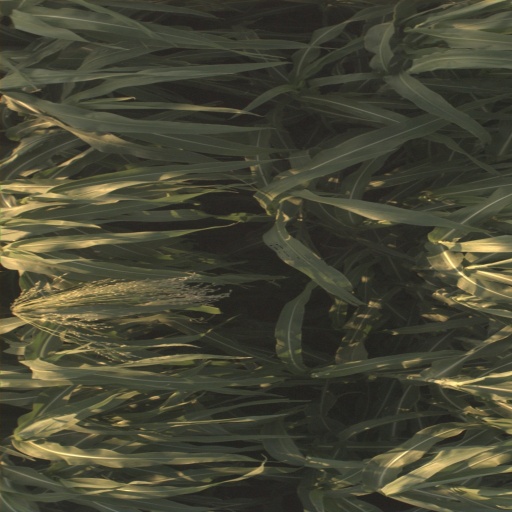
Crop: sorghum